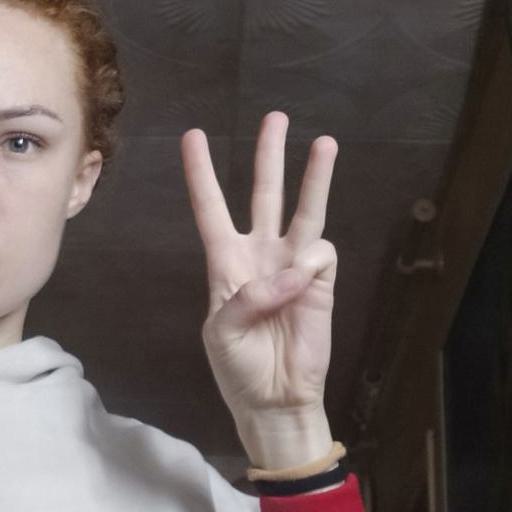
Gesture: three